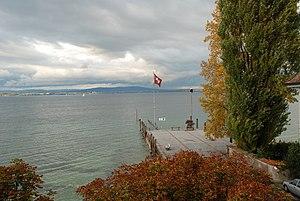
Uttwil est une commune suisse du canton de Thurgovie, située dans le district d'Arbon.